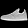
Label: Sneaker